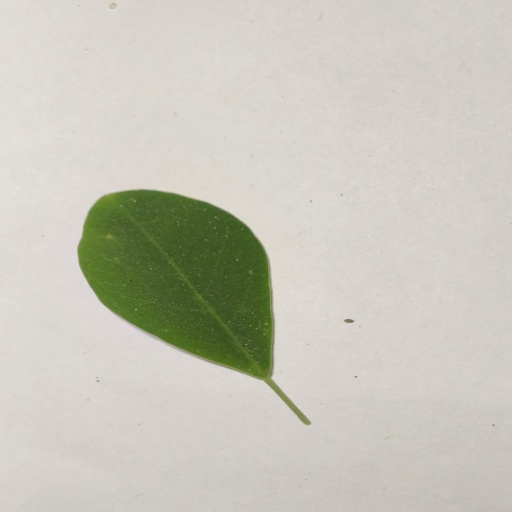
Species: Sojina
Leaf condition: Healthy Leaf